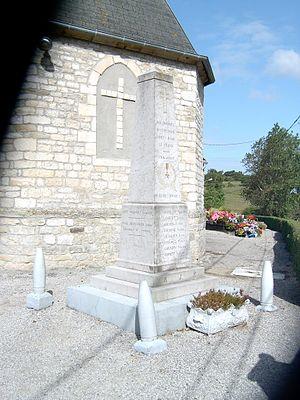
Monument aux morts d'Offrethun
Offrethun est une commune française située dans le département du Pas-de-Calais en région Hauts-de-France.